Hill Point, Wisconsin

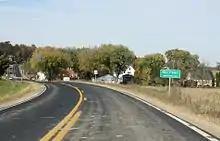
Sign for Hill Point along Wisconsin Highway 154, October 2010

Hill Point is located on Wisconsin Highway 154 west of Loganville, in the town of Washington. Hill Point has a post office with ZIP code 53937. The community was formerly known as Tuckerville, after one William Tucker.